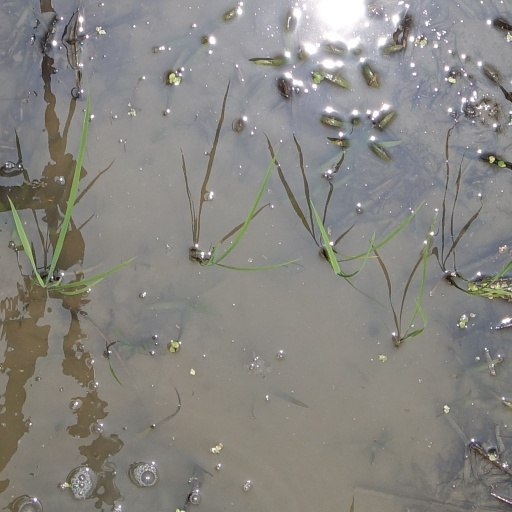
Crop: rice